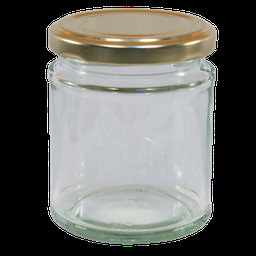
Label: glass